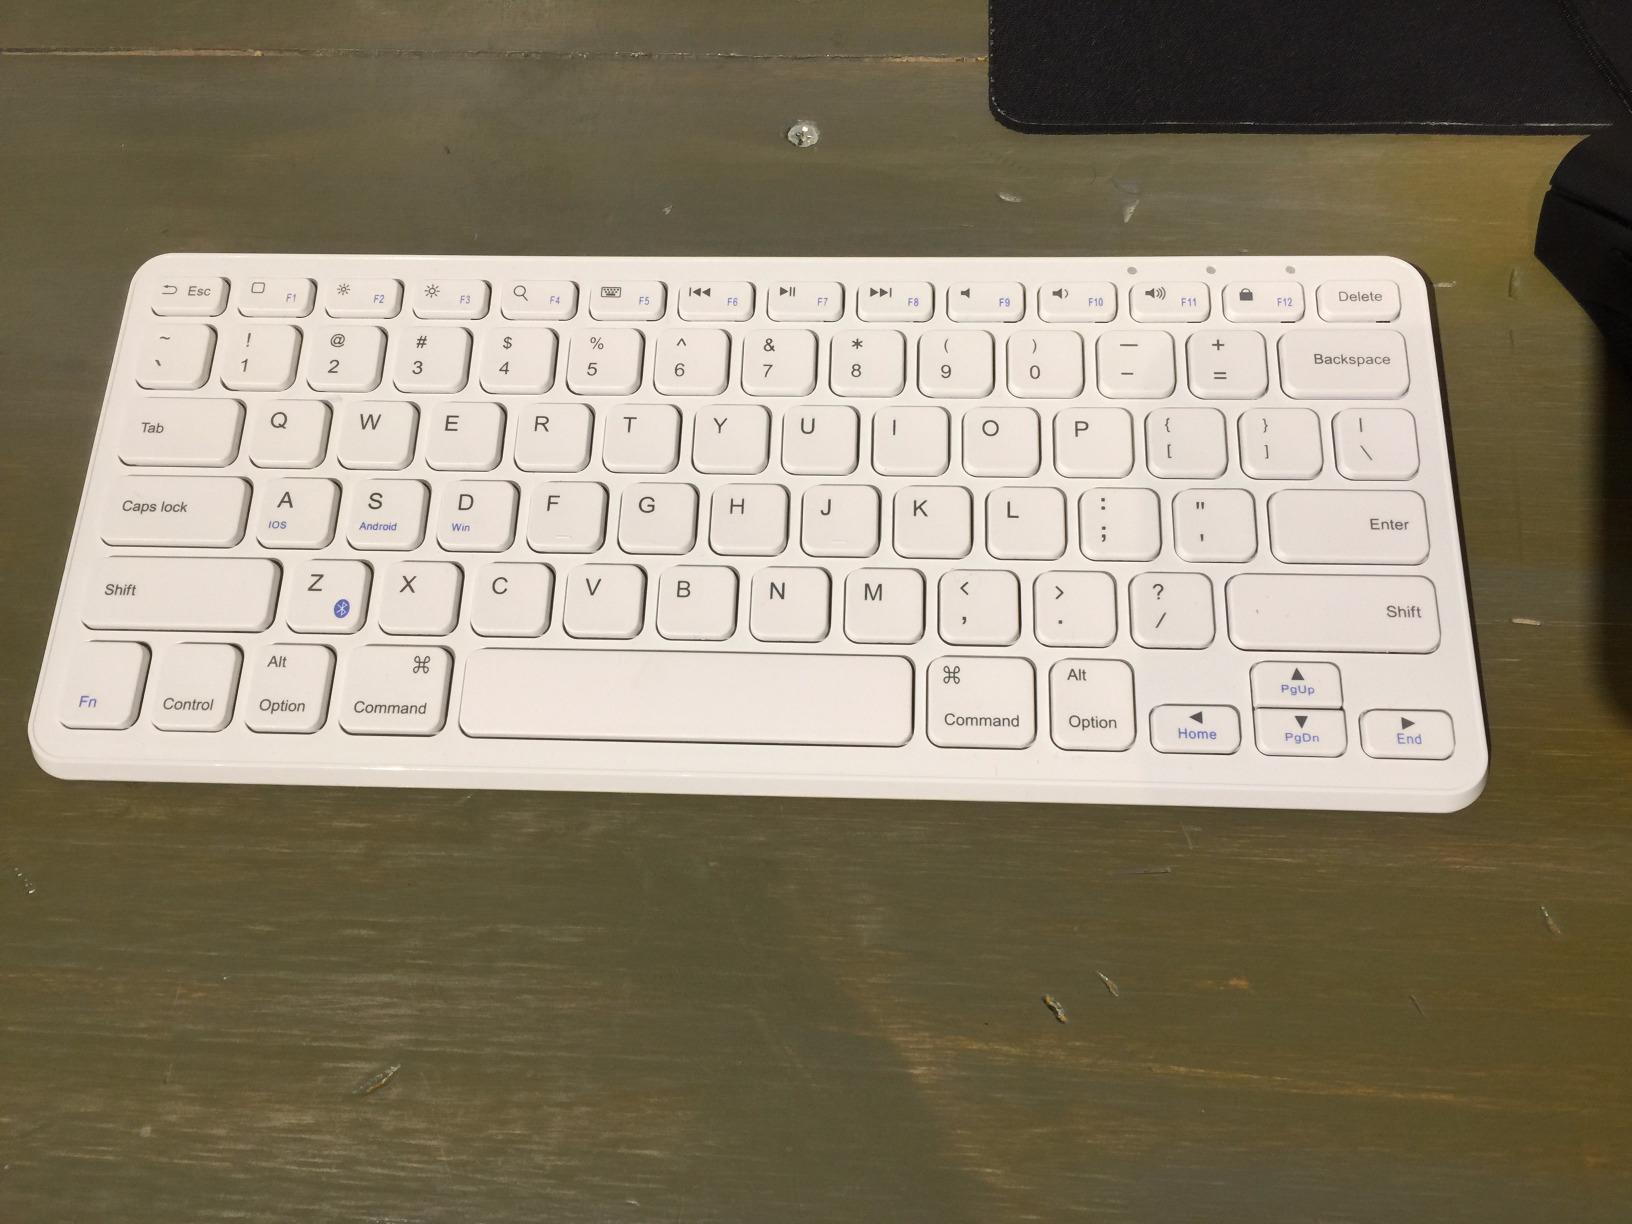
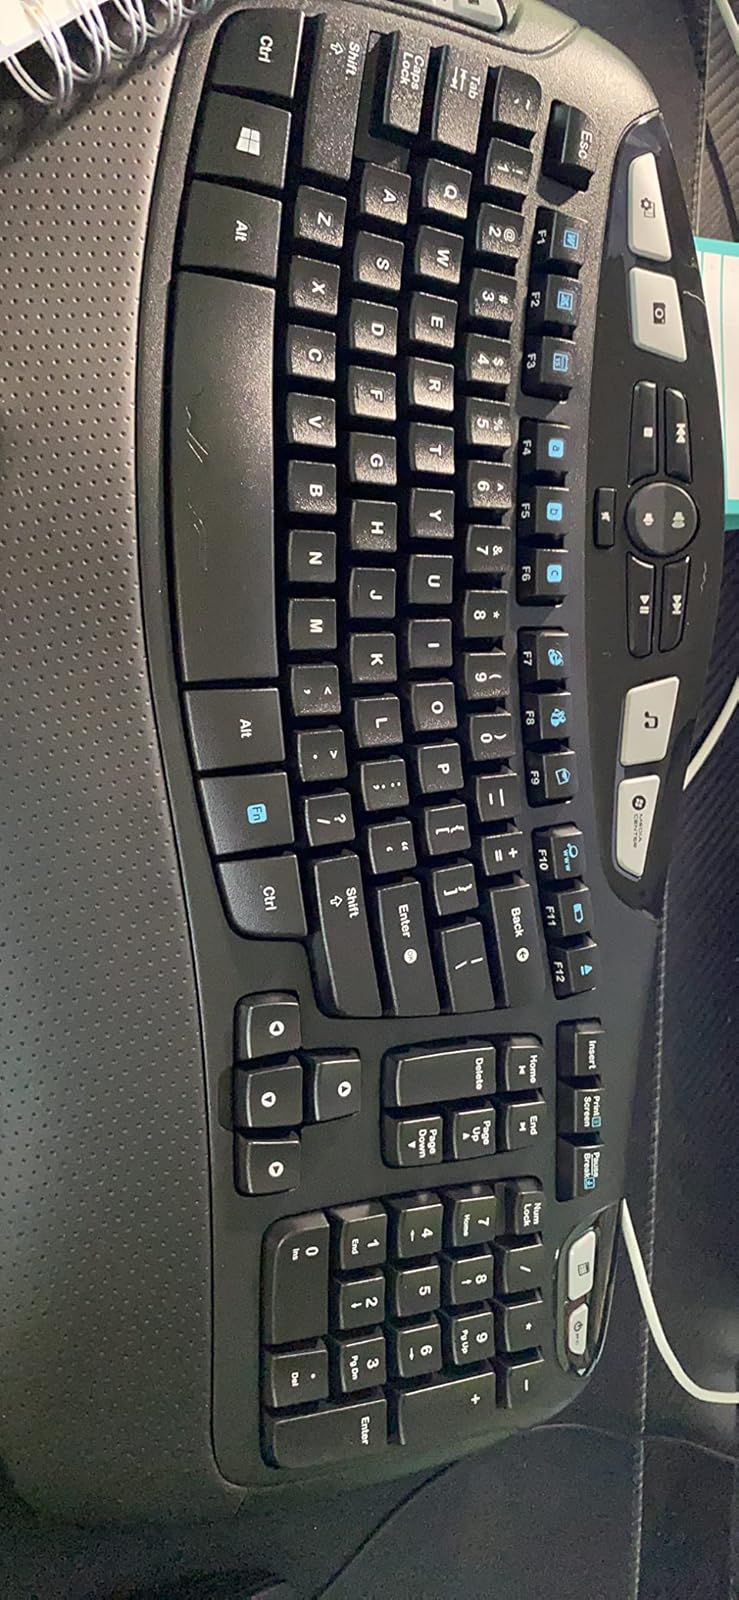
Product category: keyboard
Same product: no